Charles L. Bolte

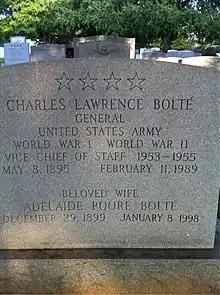
The grave of General Charles L. Bolte at Arlington National Cemetery

Following retirement, he worked as special assistant to the chairman of the board of American Car & Foundry Industries from 1955 to 1958. He then became chairman of the Board of Advanced Growth Capital Corporation, retiring from this in the 1960s. He was also active in charitable work, and served as President of the Army & Navy Club. He died on 11 February 1989, at Mount Vernon Hospital, Virginia, after a stroke, and was buried in Arlington National Cemetery.